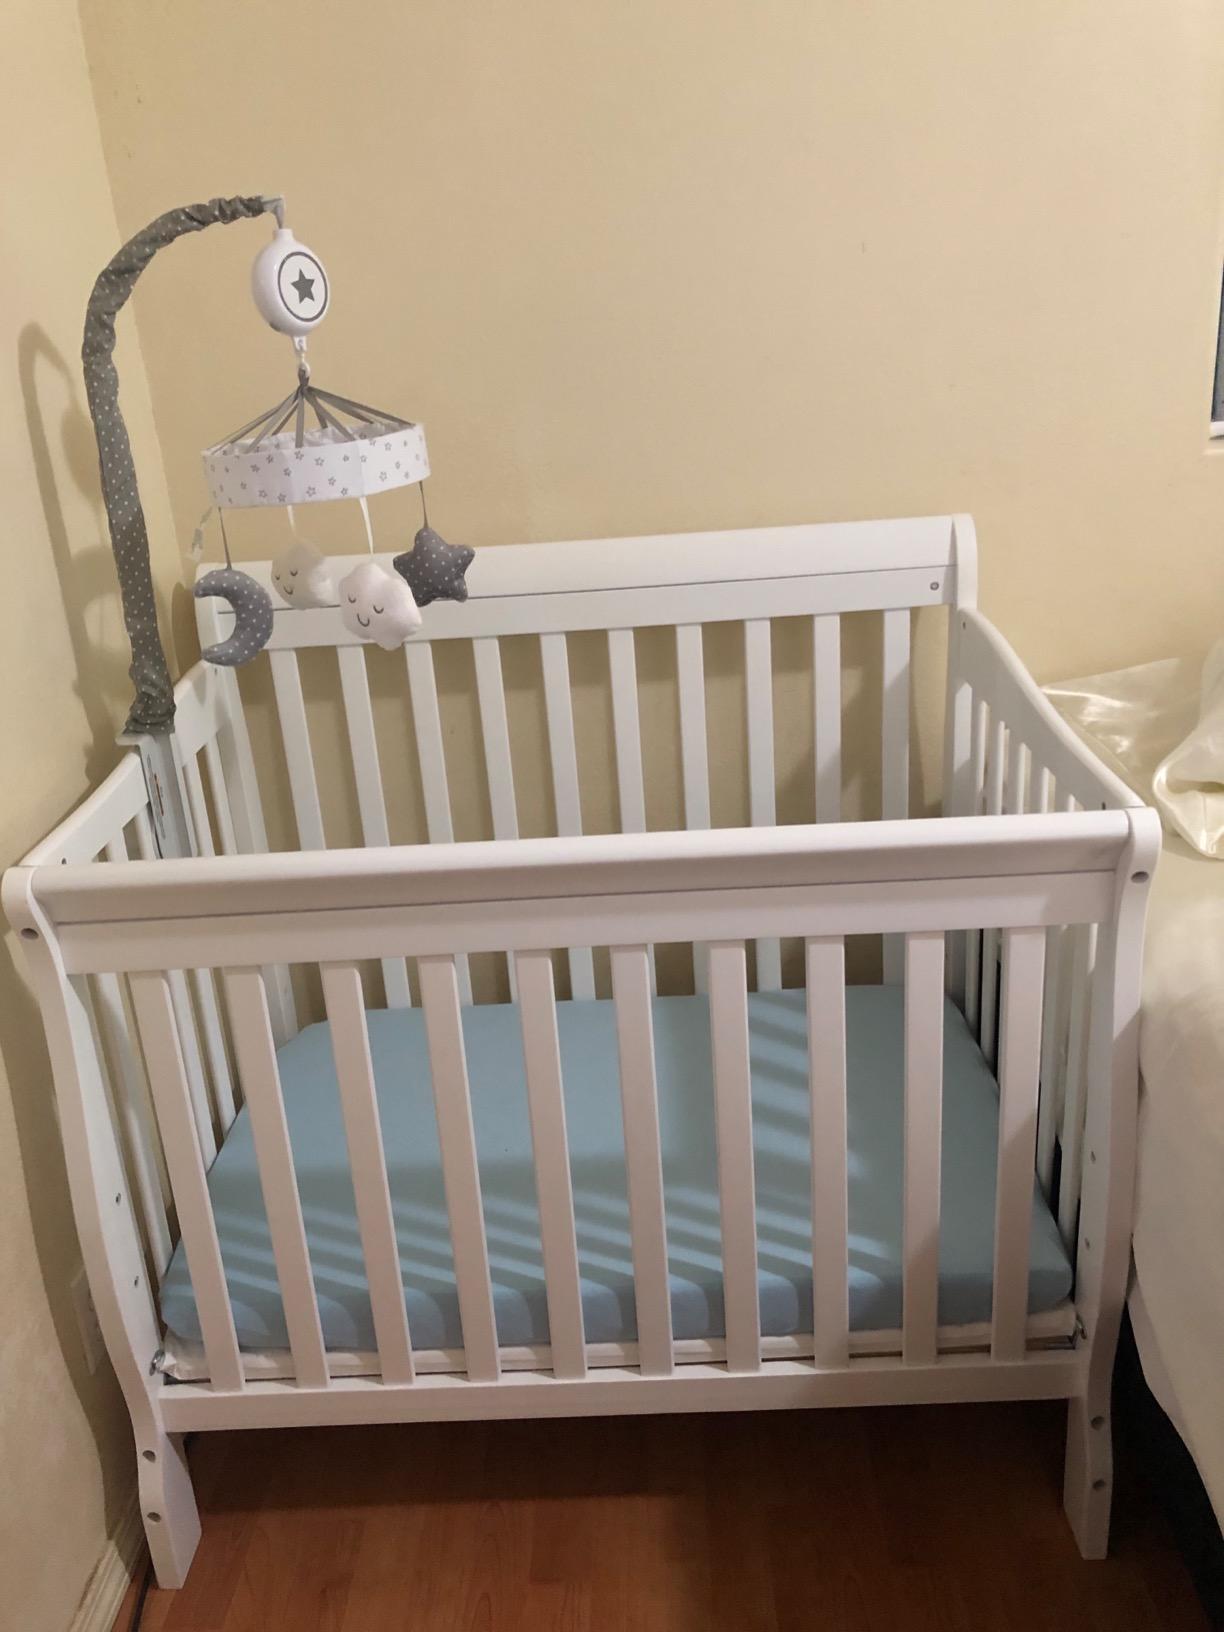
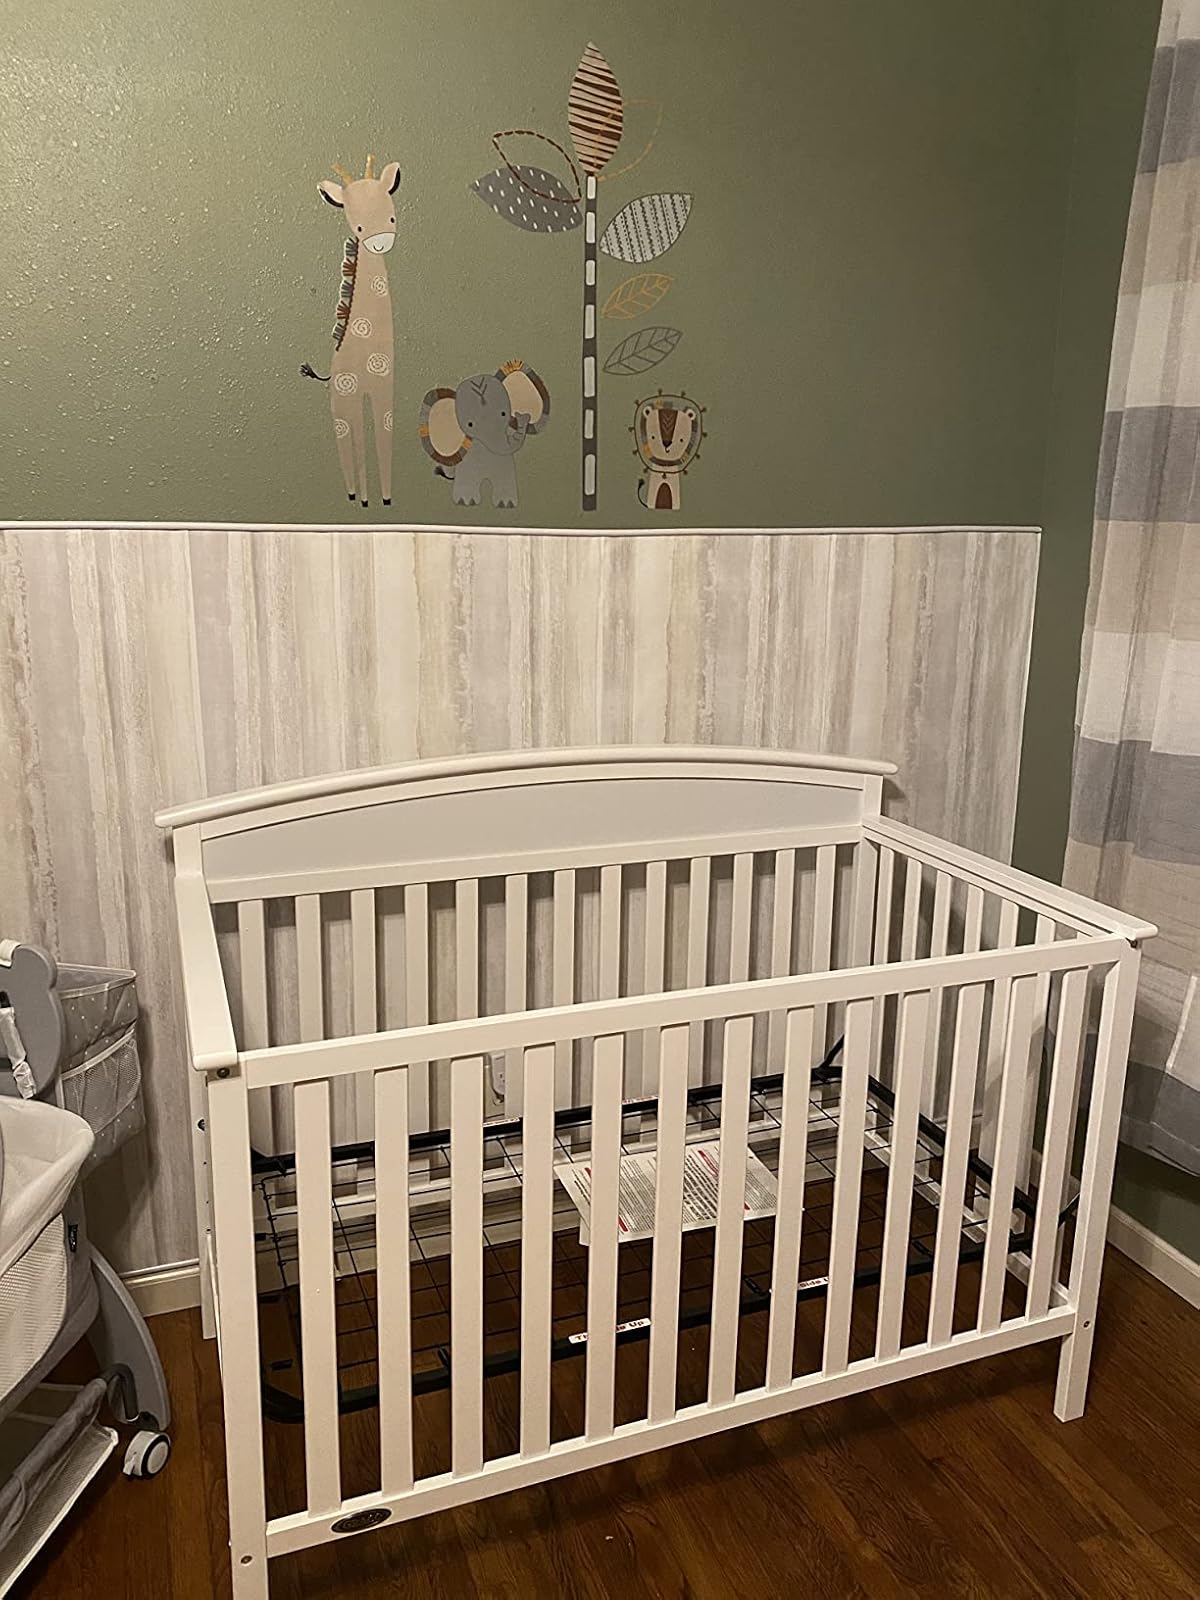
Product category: products_crib
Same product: no